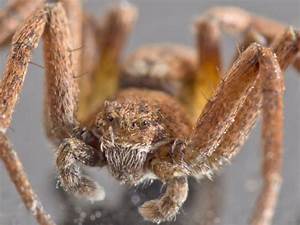
Label: ragno